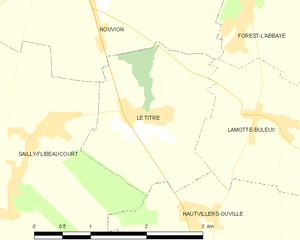
Carte des communes françaises Le Titre